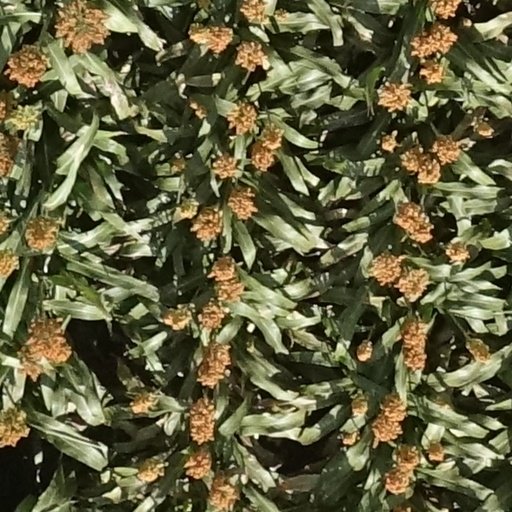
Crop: sorghum